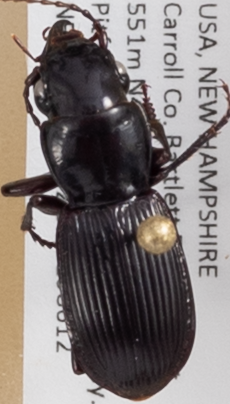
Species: Pterostichus rostratus
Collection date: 2019-06-12
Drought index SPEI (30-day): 0.534
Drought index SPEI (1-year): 1.28
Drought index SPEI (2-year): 1.01